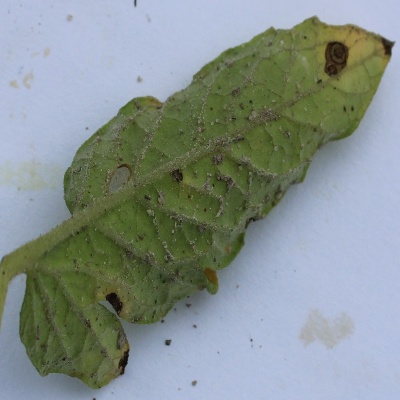
Crop: Tomato
Condition: septoria leaf spot